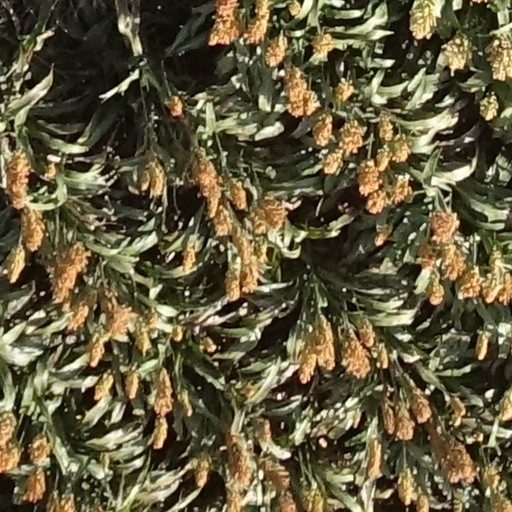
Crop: sorghum